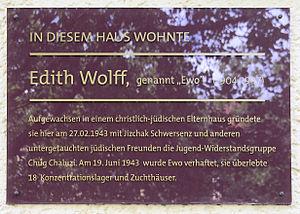
L’histoire des Juifs d'Allemagne est emblématique de l'histoire des Juifs en Europe occidentale, entre antijudaïsme, intégration liée à l'universalisme des Lumières et antisémitisme moderne.
Edith Wolff est une résistante allemande au nazisme.